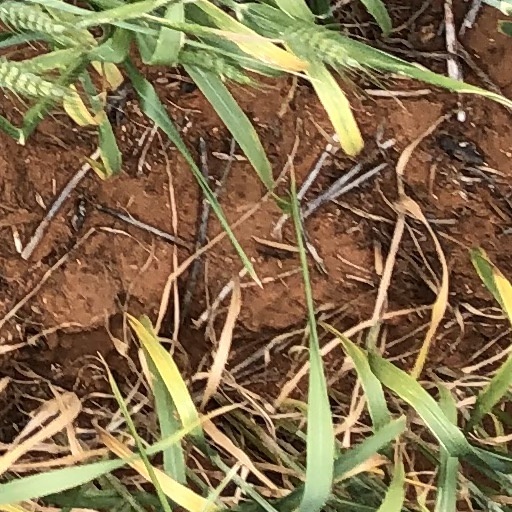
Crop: wheat